Lenin (1916 icebreaker)

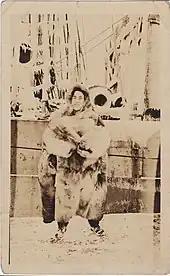
Bill Seagroatt, a British engineer, serving aboard "Lenin" on the 1922 Kara Sea expedition

The ship must have been soon taken by the Bolsheviks, for in 1921 the Norwegian sailor and Arctic explorer Otto Sverdrup commanded the ship, now named Lenin, at the request of the Soviet government, when he mounted his fourth and last expedition in Arctic Siberian waters. He led a convoy of five cargo ships on an experimental run through the Kara Sea to the mouths of the Ob and Yenisei Rivers. The ships reached their destinations and returned safely. This was considered an important step in the development of the Kara Sea sector of the Northern Sea Route.